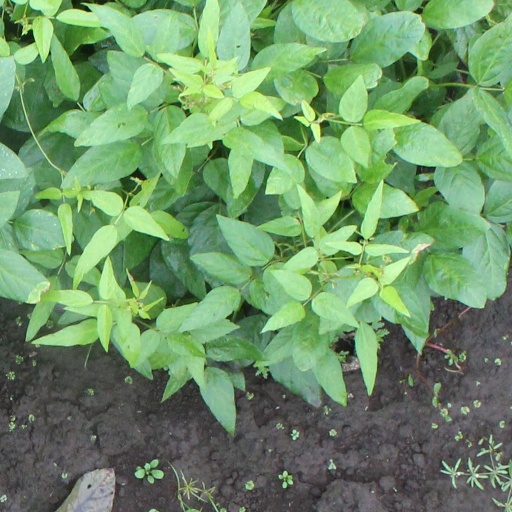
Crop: soybean